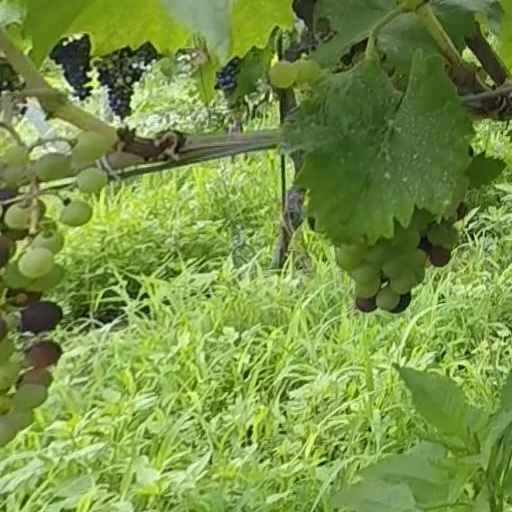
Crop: grape